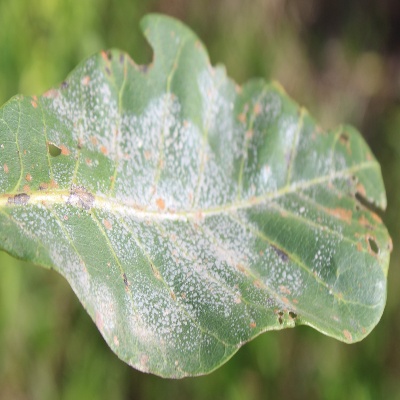
Crop: Cashew
Condition: red rust